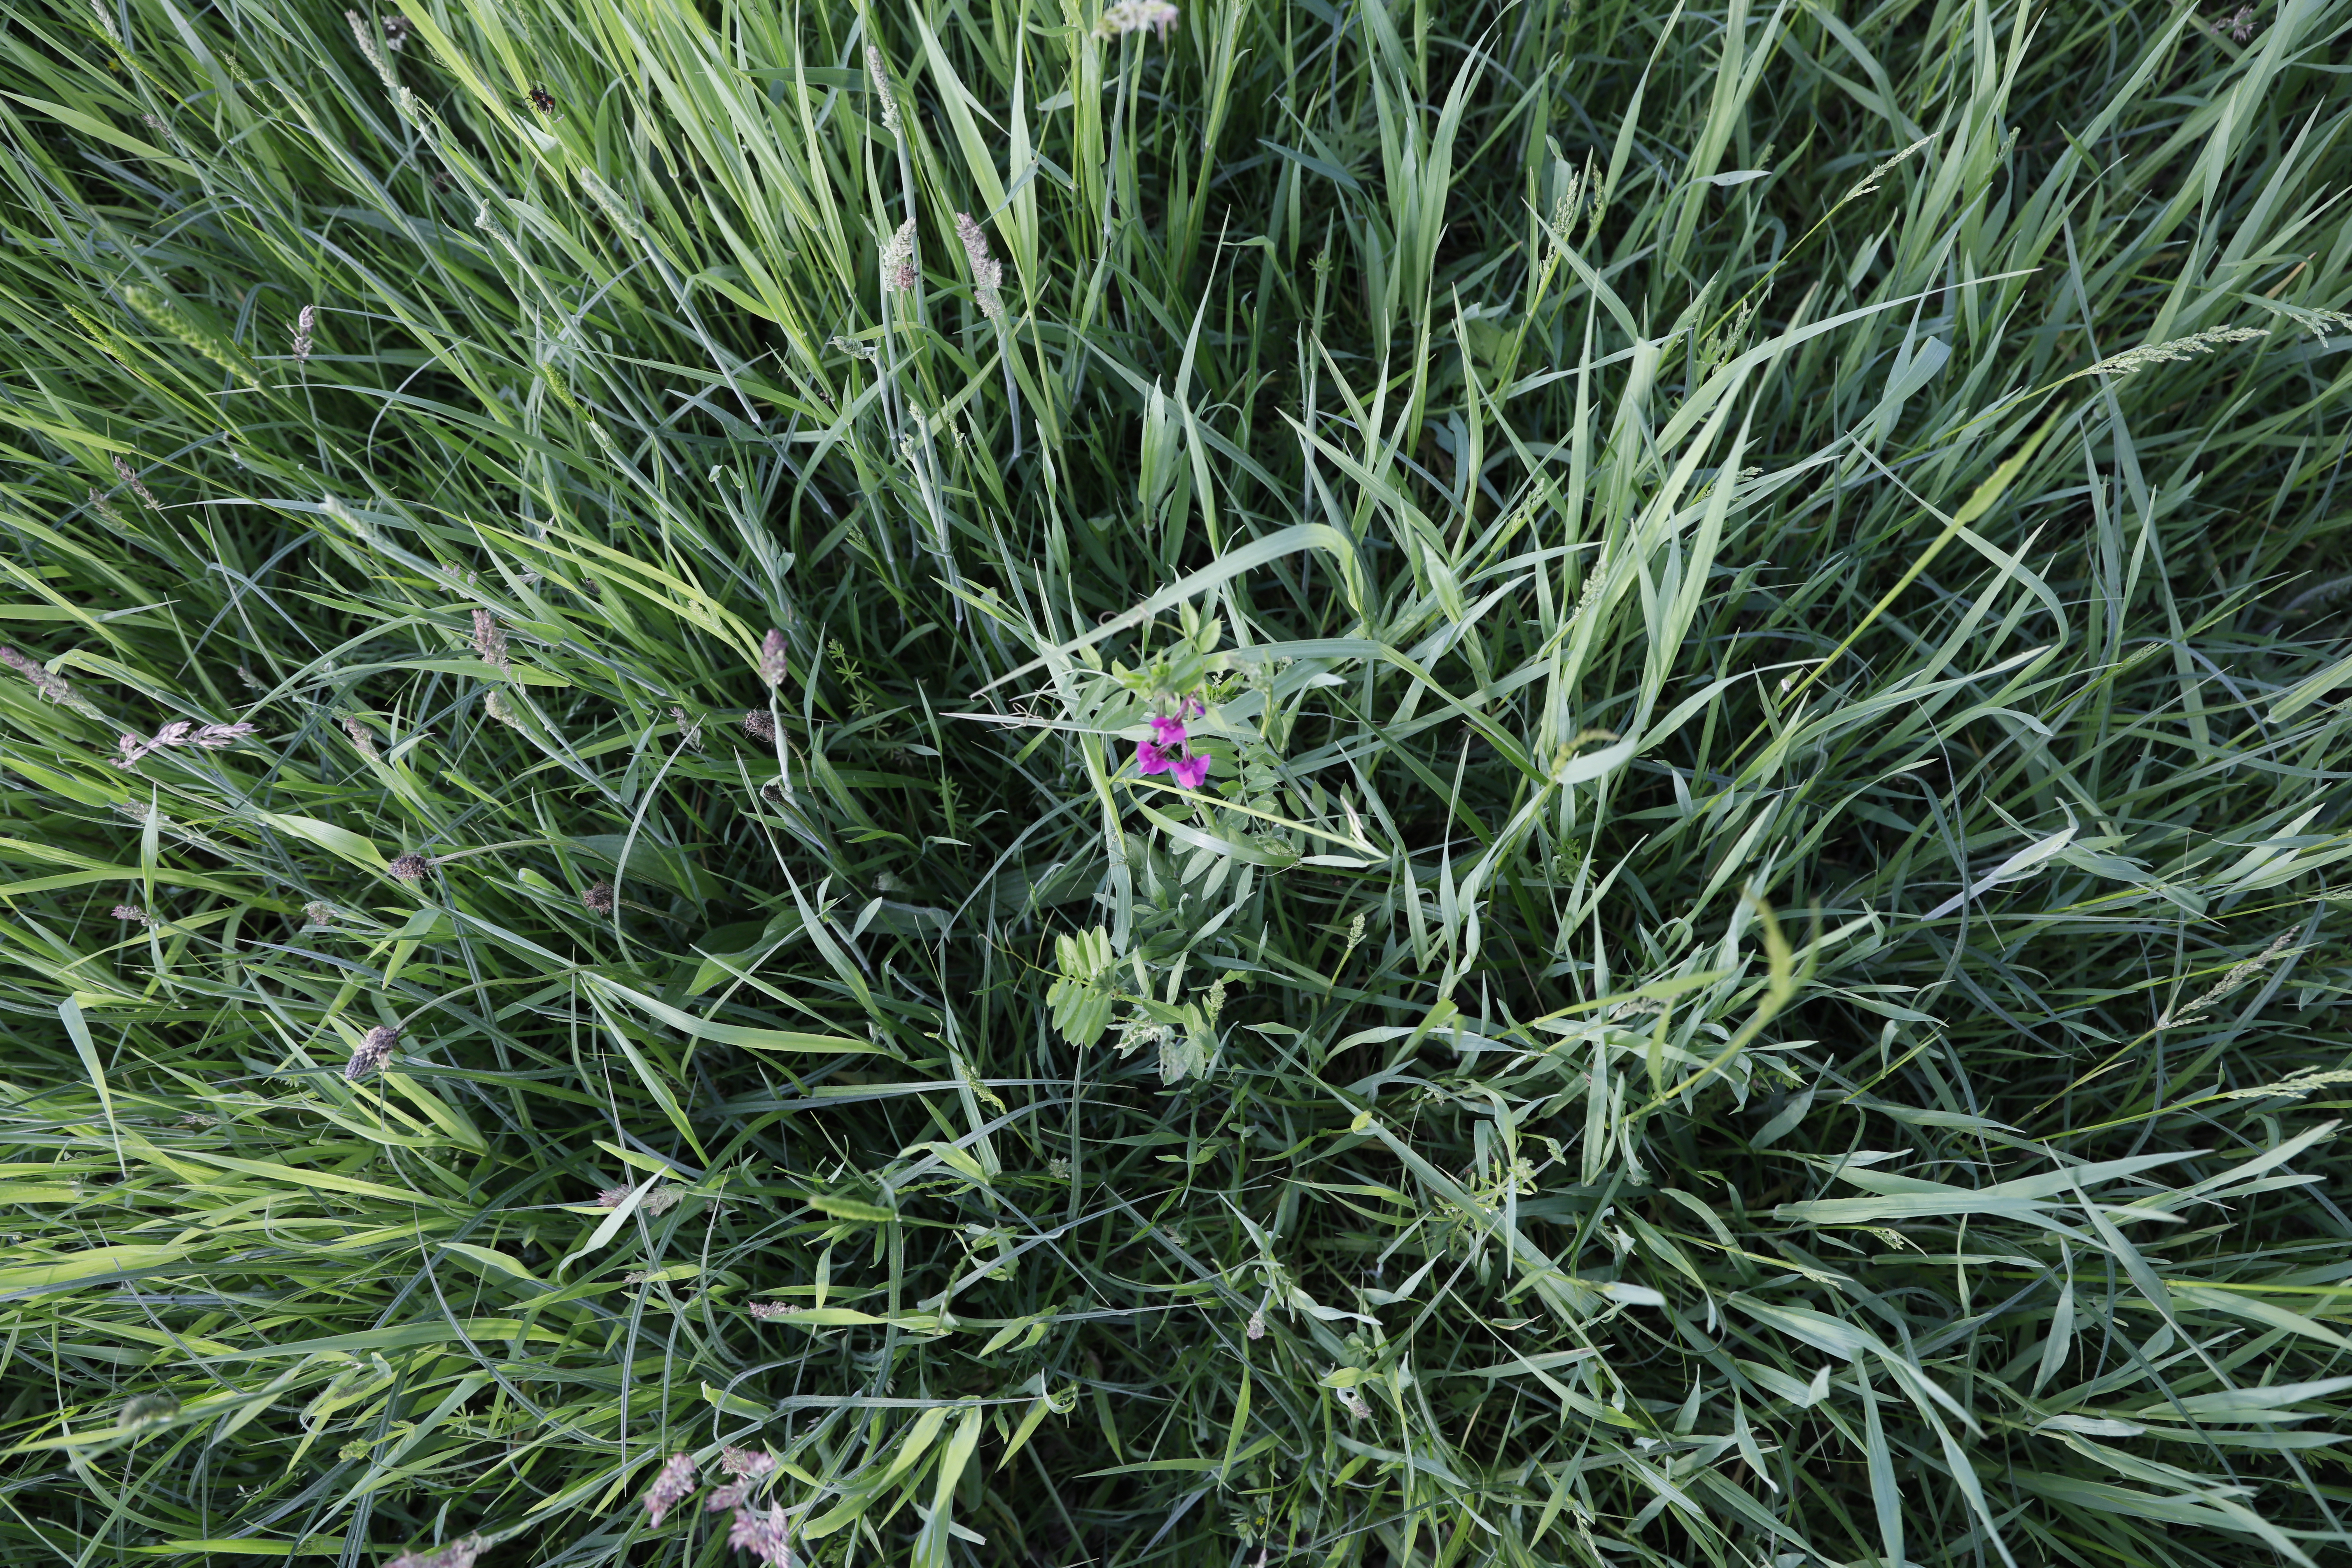
Plant species: Vicia sativa